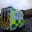
Label: ambulance